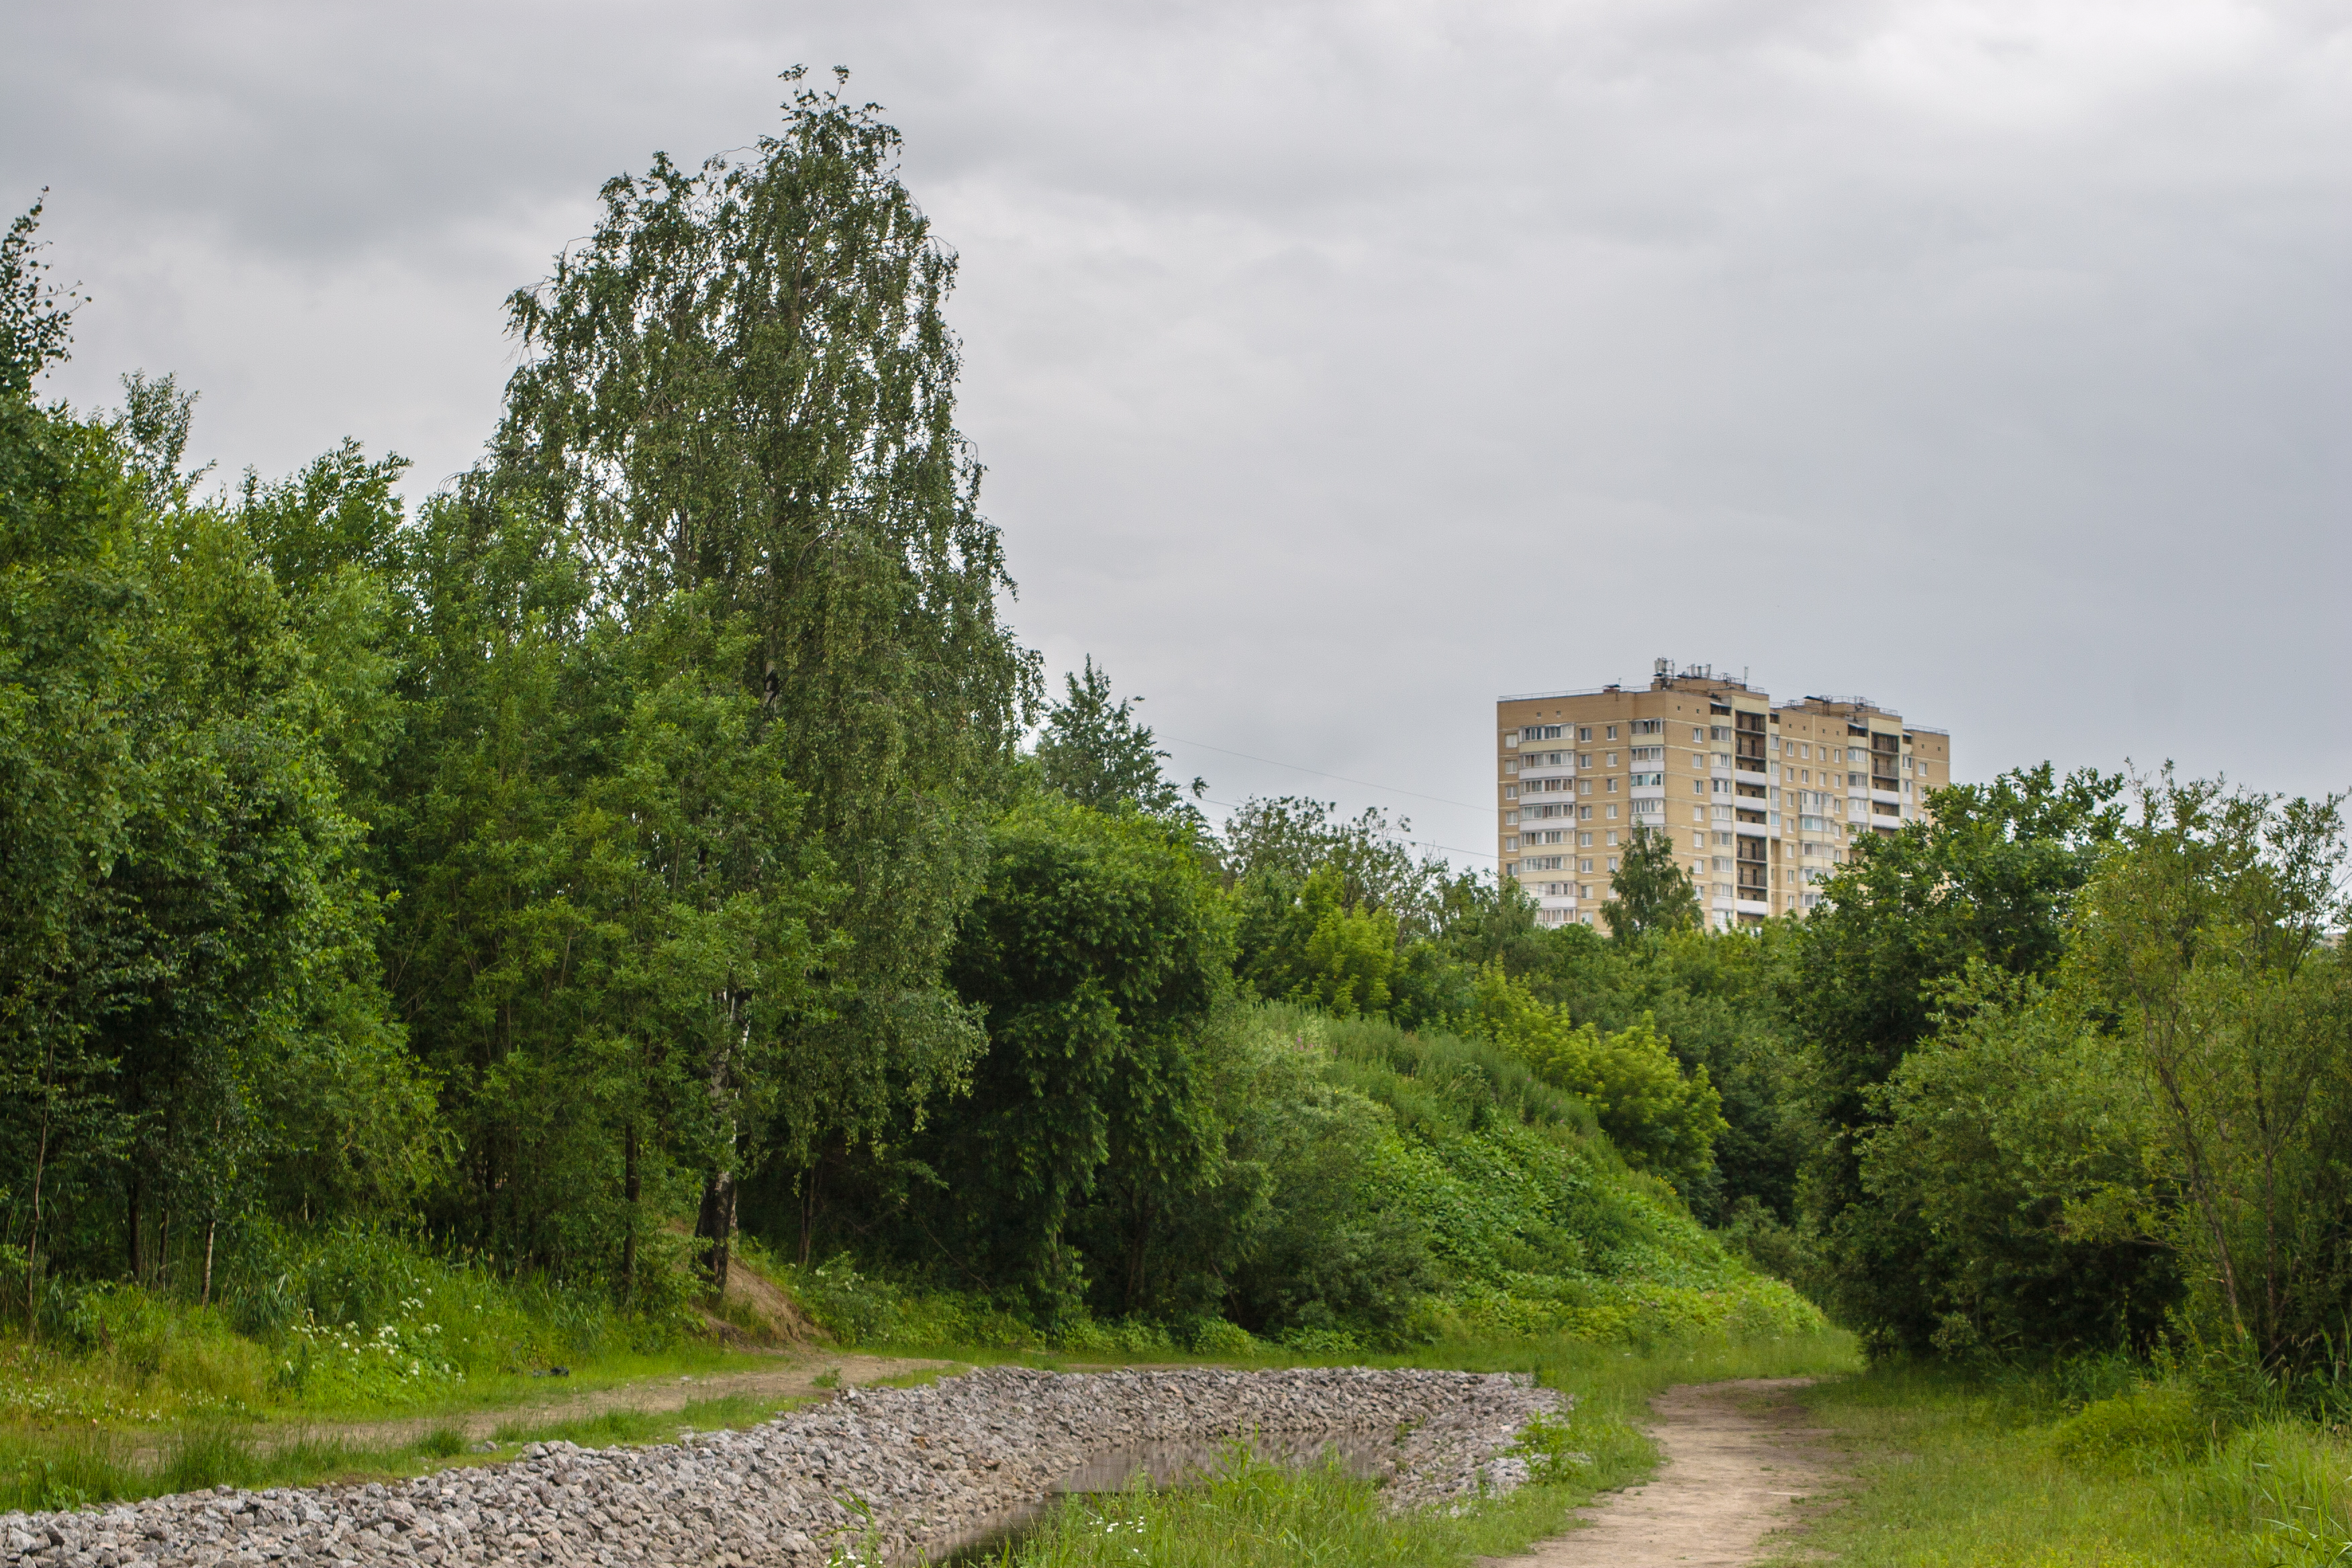
image, natural landscape, nature, tree, vegetation, green, water, nature reserve, sky, river, grass, cloud, woody plant, waterway, rural area, house, plant, bank, grass family, spring, road, watercourse, summer, land lot, thoroughfare, landscape, shrub, forest, building, city, meadow, lake